Samantha Lane

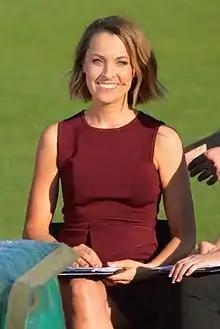
Lane during Seven Network's pre-game coverage prior to the inaugural AFL Women's match in February 2017

Samantha Lane is an Australian sports journalist. Specialising in the Australian Football League (AFL), she also wrote on a range of other sports for "The Age", and was a panellist on "Before The Game" (about AFL) on Network Ten for over a decade. She is the daughter of veteran journalist and commentator Tim Lane.